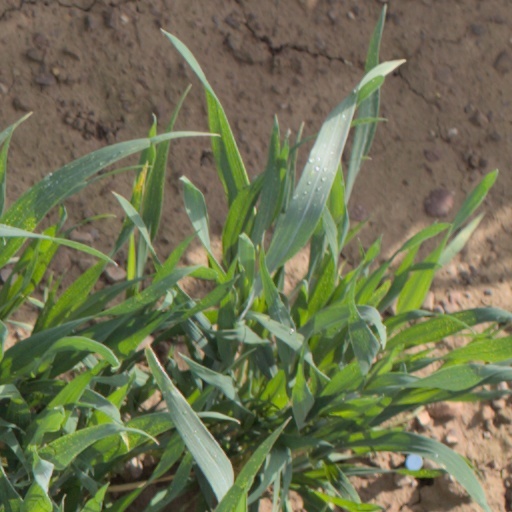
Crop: wheat